History of Portuguese wine

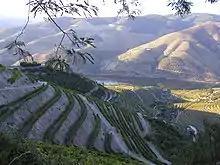
In the 17th century, the English discovered a new style of wine from among the steep vineyards of the Douro Valley.

The climatic condition in England of a cool weather country has made the country unfavorable for viticulture, making the country a ready market for imported wines; its proximity to France, made French wines a natural source. At times the supply was threatened by political and military conflicts between the English and French crowns. New sources had to be found such as the wines of Portugal. Documents exist detailing Portuguese wine shipments from the Minho region to England occurring as early as the 12th century. These wines, including those from the wet northern region of modern-day Vinho Verde, were often light and astringent with noticeable acidity. Despite the new source, the variety of French wines (particularly those of Bordeaux) for English wine drinkers prevailed.